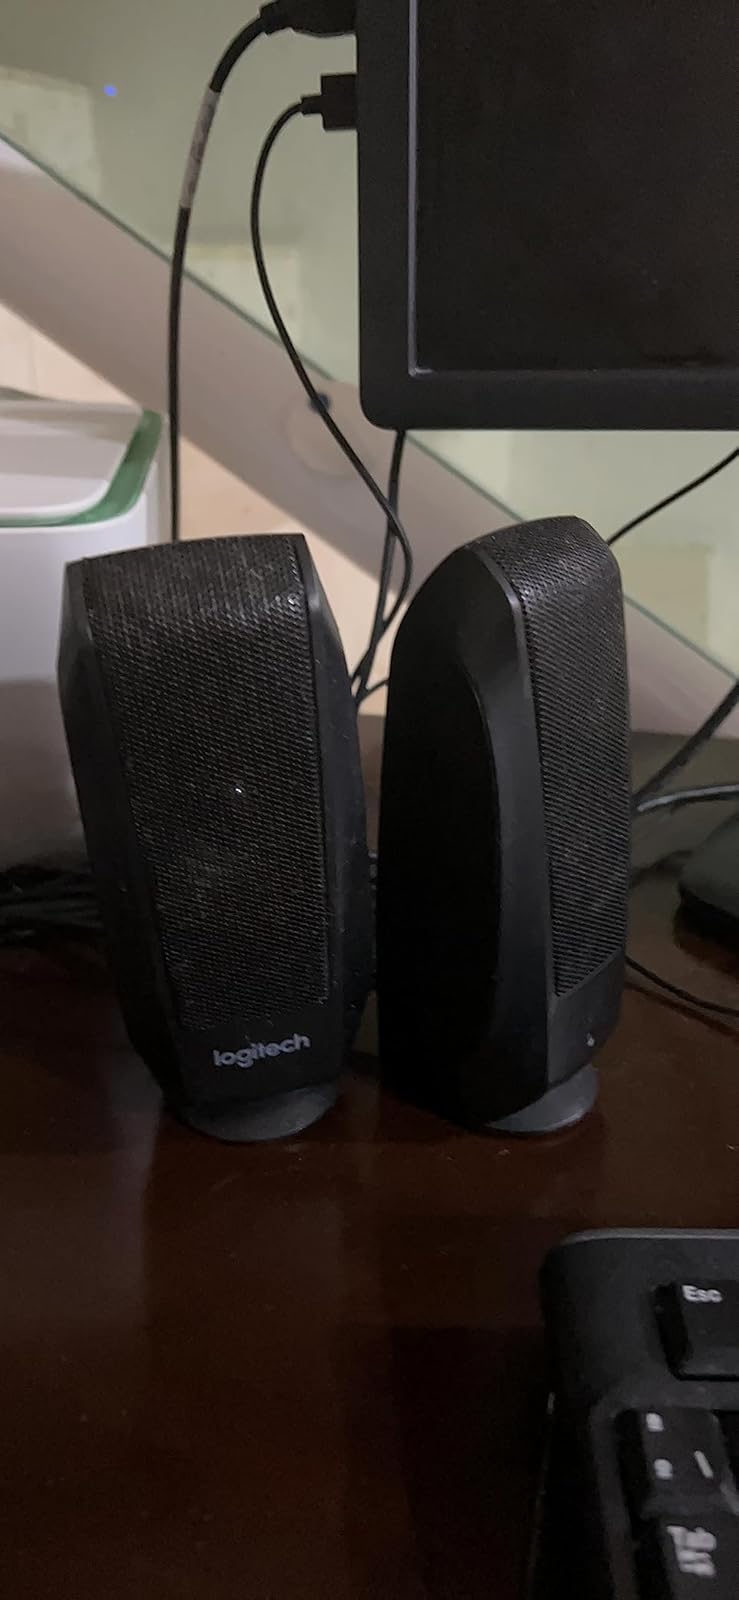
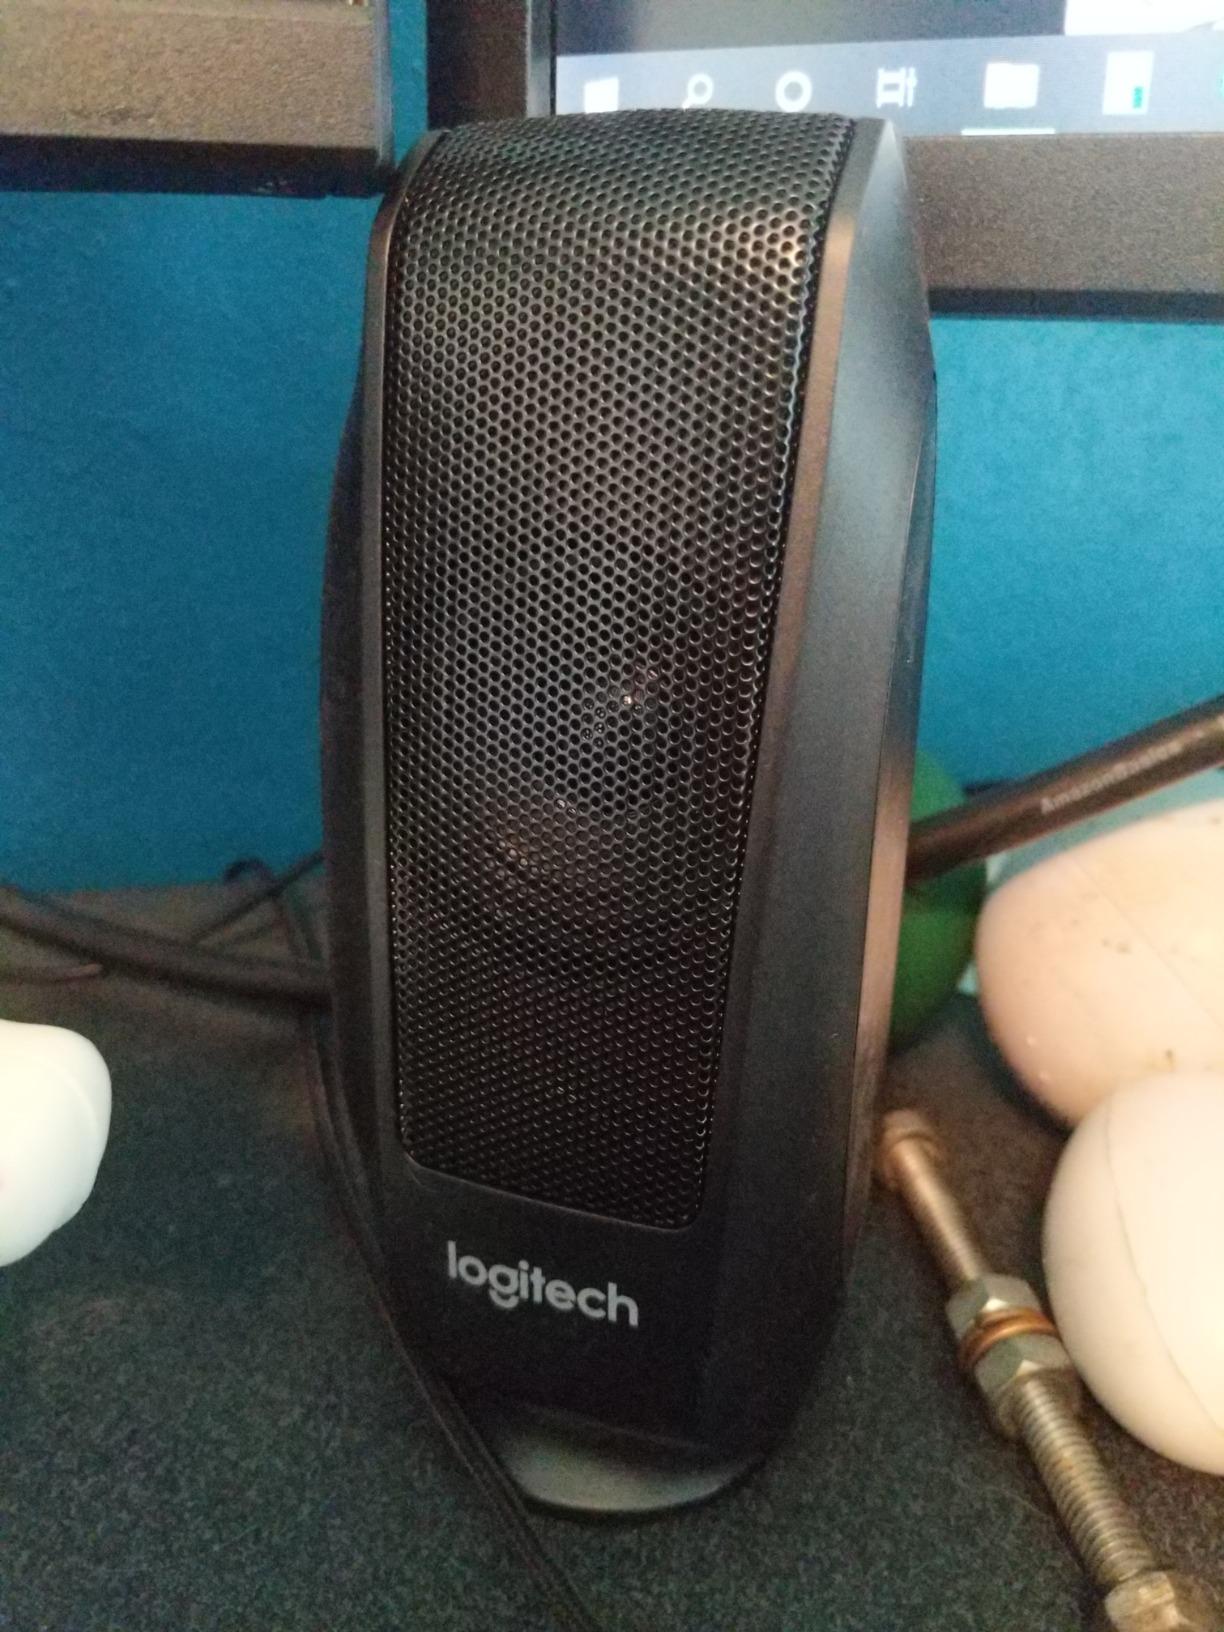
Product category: speaker
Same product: yes